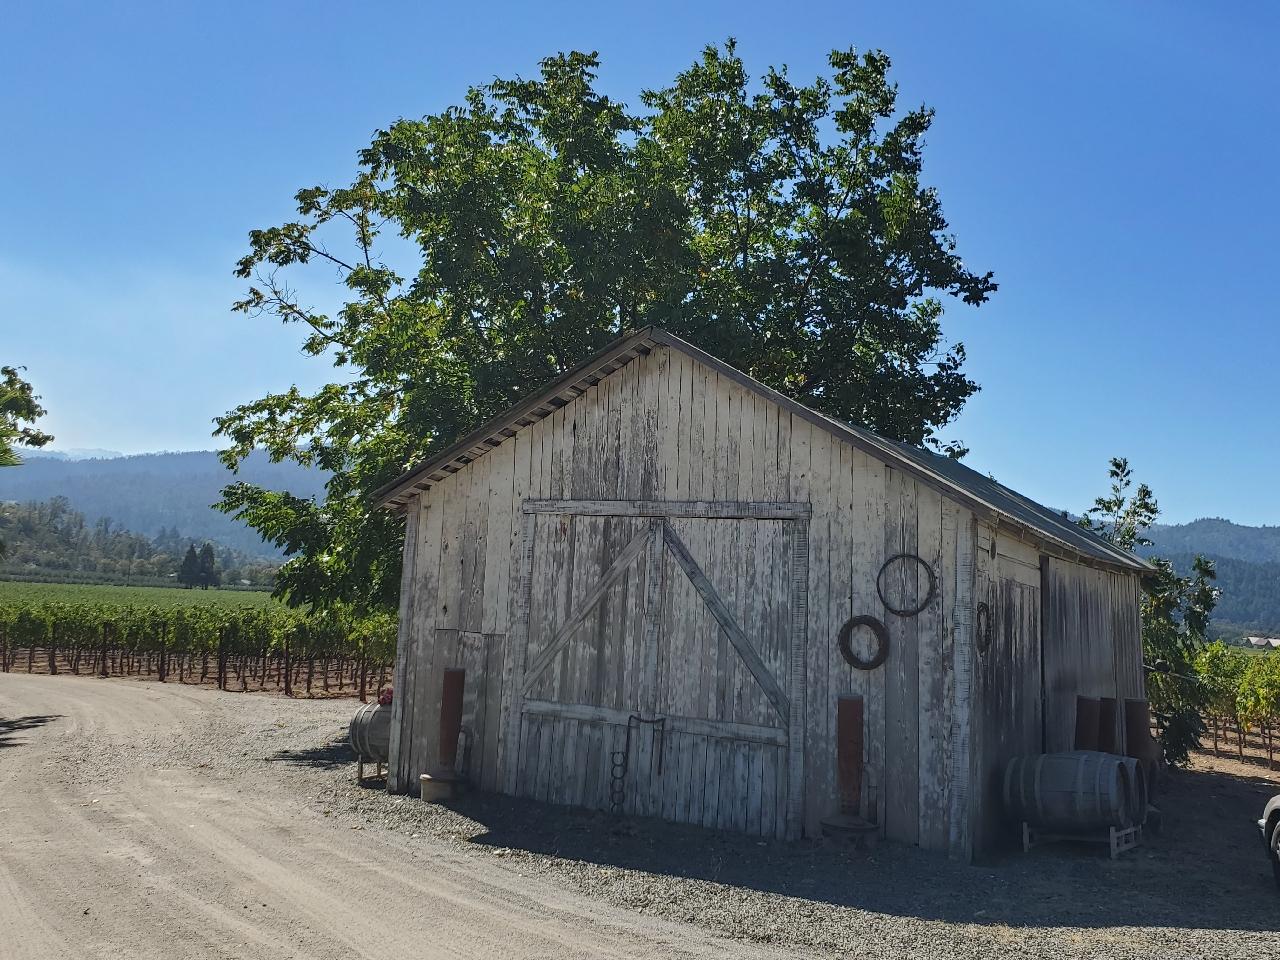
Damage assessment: no_damage